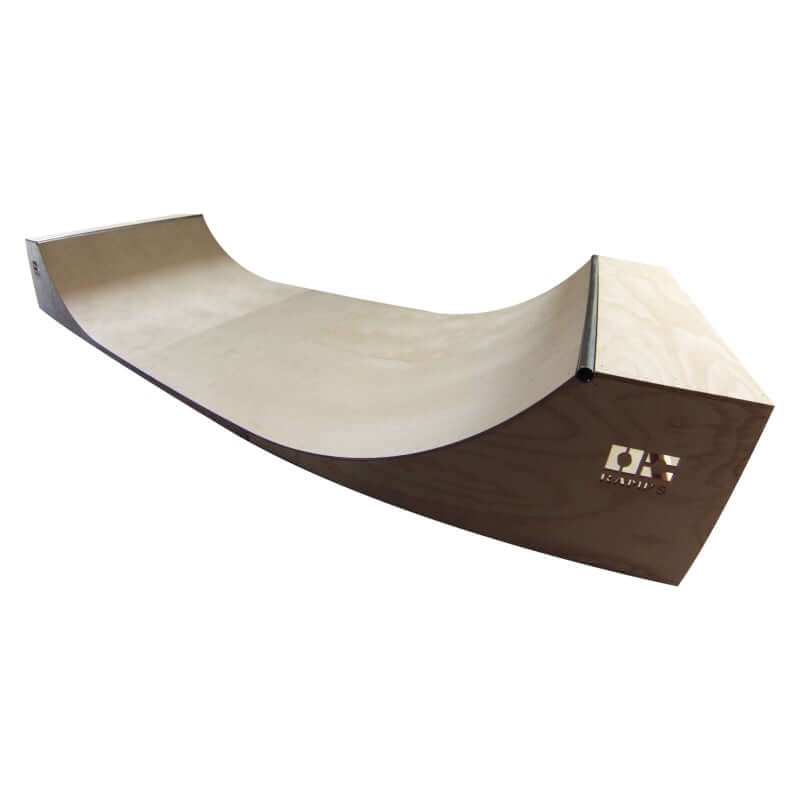
Halfpipe 3' Tall x 8' Wide
Extremely durable for any level skater. Choose 2 Plywood to increase the strength and durability. 3′ Tall Halfpipe x 8′ wide arrives to your door in kit form and ready to be assembled! If interested in Skatelite Pro or GatorSkins , this 3′ Tall Halfpipe x 8′ wide needs 6 sheets . You would not need the 2nd layer option if you go with one of these premium skating surface options. Get free shipping on Skatelite Pro & Gatorskin with this ramp purchase.
Brand: OC Ramps
Category: Sporting Goods > Outdoor Recreation > Skateboarding > Skate Ramps